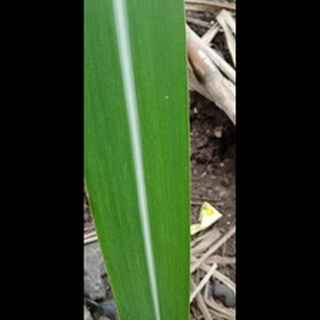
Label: healthy_sugarcane